Sir William Jardine, 7th Baronet

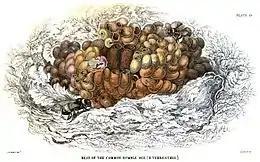
"Nest of the Common Humble-Bee ("B. terrestris")", engraved by William Home Lizars

Later supplements include the following titles: "The Natural History of Man", "Humming Birds Volume 3" and a single volume that collated the memoirs of "great naturalists".